Southsea Castle

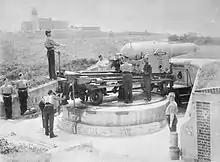
RML 9-inch 12 ton (22.8 cm 12,192 kg) gun emplacement in the west battery, c. 1890

The introduction of shell guns and steam ships in the 1840s created a new risk that the French might successfully attack along the south coast. In 1850, with the closure of the prison, seven 8-inch (22.3 cm) guns were mounted along the walls in brick emplacements, but there were concerns about the defences and two earthwork auxiliary batteries were built just alongside the castle to house additional guns. In 1856, at the end of the Crimean War, there was a large review of the fleet along the Solent, attended by Queen Victoria and numerous tourists. Naval gunboats launched a mock attack on the castle, which responded by firing a volley of forty 8-inch guns, causing chaos among the crowds watching around the base of the fortification.